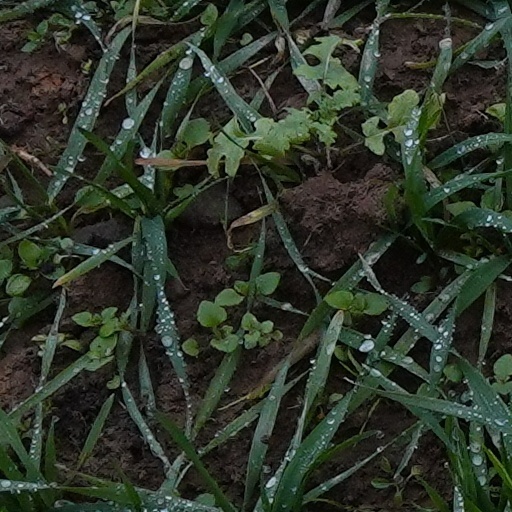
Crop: wheat